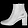
Label: Ankle boot